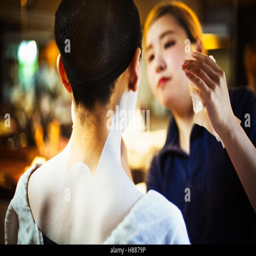
a modern geisha or maiko woman being made up in traditional fashion , with white makeup on her neck and shoulders